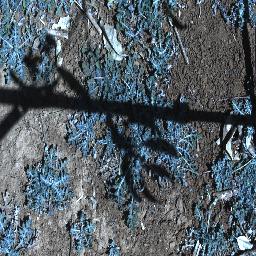
Label: parthenium